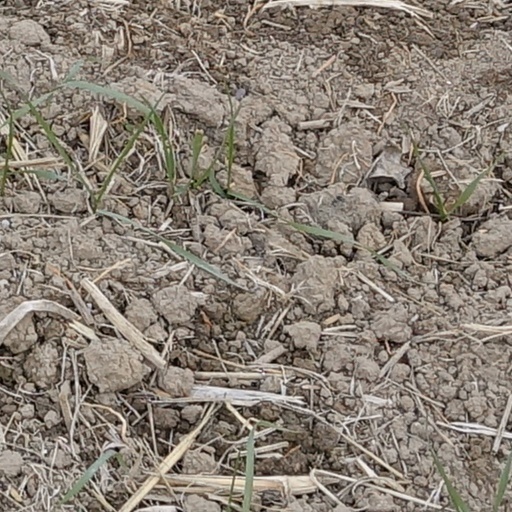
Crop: wheat